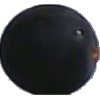
Label: Grape Blue 1